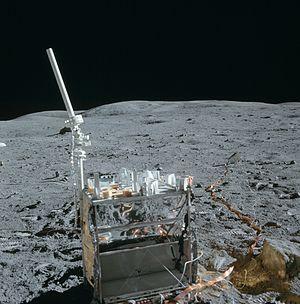
Apollo 16 est une mission habitée du programme Apollo ayant eu lieu du 16 au 27 avril 1972 et au cours de laquelle deux des membres de l'équipage se sont posés sur la Lune et ont exploré la zone située près de leur site d'atterrissage. Il s'agit de la dixième mission Apollo ainsi que la cinquième et avant-dernière comprenant un séjour sur la Lune. Apollo 16 est la première mission à se poser sur de hauts plateaux lunaires, en l’occurrence dans la région du cratère Descartes. Il s'agit également de la seconde mission Apollo de type J, qui se caractérise par des objectifs scientifiques étendus et un séjour sur la surface lunaire prolongé à trois jours grâce à une version évoluée du module lunaire. L'équipage d'Apollo 16 est composé de John Young, commandant, de Charles Duke copilote du module lunaire et de Ken Mattingly pilote du module de commande. Lancé depuis le centre spatial Kennedy en Floride le 16 avril 1972 à 17h54 TU, le vaisseau Apollo amerrit le 27 avril à 19h45 TU après un séjour dans l'espace de 11 jours, 1 heure et 15 minutes.
L’Apollo Lunar Surface Experiments Package est un ensemble d'instruments scientifiques installé par les astronautes des six missions du programme Apollo à la surface de la Lune entre 1969 et 1972. La mission Apollo 11 installa une version simplifiée de l'ALSEP : l’Early Apollo Scientific Experiments Package.